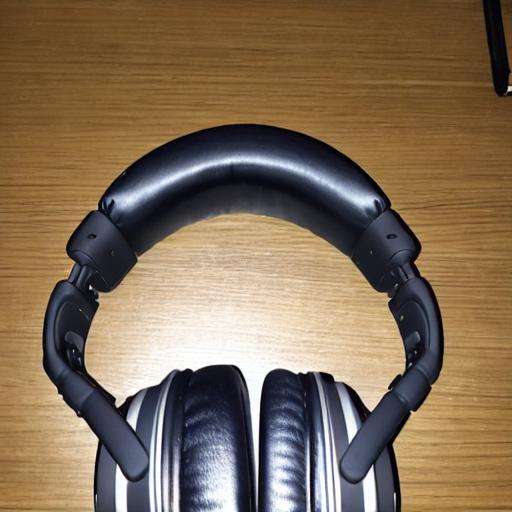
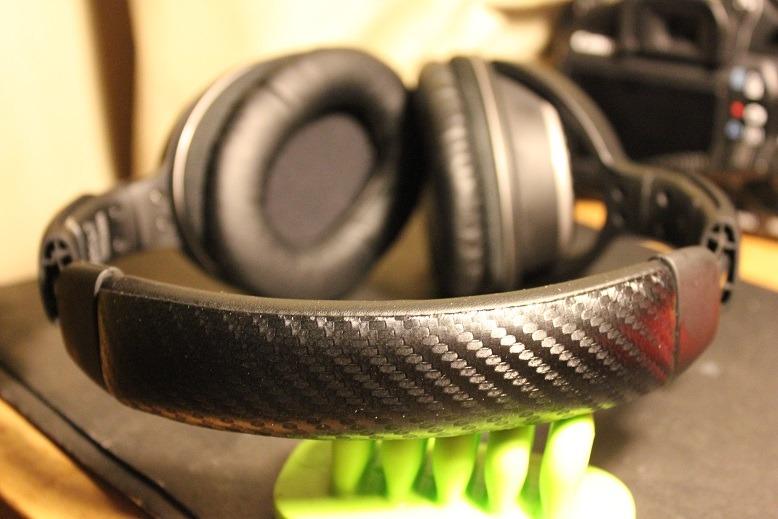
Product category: headphones
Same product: no